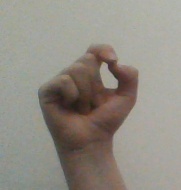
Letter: fa